Anthony Glise

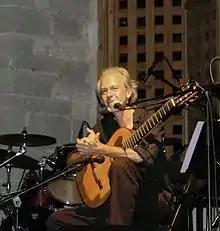
Anthony Glise

Anthony Glise (born January 17, 1956, in St. Joseph, Missouri) is an American guitarist, composer and author. He is the only American guitarist who has won first prize in the International Toscanini Competition held in Italy. He is also the only guitarist to be chosen as "Individual Artist of the Year" by the Missouri State Arts Council.